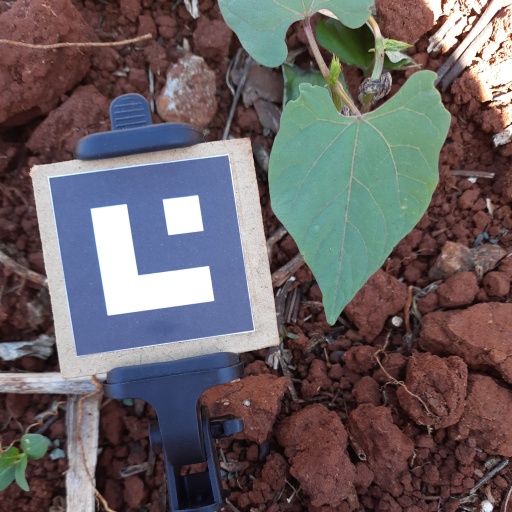
Observations: flat surface, eating holes in the edge, under shade